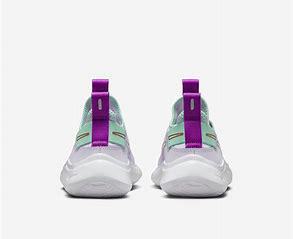
Brand: Nike
Model: Flex Plus